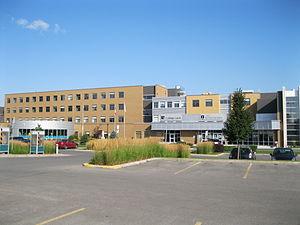
Le collège Laval est une école secondaire privée située dans le quartier Saint-Vincent-de-Paul à Laval, au Québec.
Saint-Vincent-de-Paul est un quartier de la ville de Laval, au Québec. Il est, avec Sainte-Rose, l'un des plus vieux quartiers de cette ville, dont les origines remontent à la paroisse du même nom, fondée en 1740, nommée en l'honneur du saint Vincent de Paul, apôtre de la charité.
Le Collège Laval est un établissement d'enseignement secondaire du quartier Saint-Vincent-de-Paul à Laval fondé en 1854 puis devenu propriété des Frères Maristes en 1888. Autrefois réservé aux garçons, le collège est devenu mixte en 1996.